East Lancashire Royal Engineers

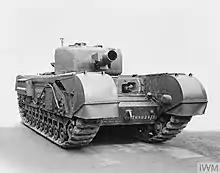
A Churchill AVRE showing the Petard demolition mortar.

When the German spring offensive opened on 21 March, 42nd (EL) Division was in GHQ Reserve, and was ordered forward on the night of 22/23 March. It rushed up without transport and took up positions near Bapaume the following night. The signal company was unable to function properly without its transport and equipment, and had to rely on its motorcycle Despatch riders. Much signal cable that was laid was wasted by the frequent movements of HQs, and casualties were heavy among signallers repairing shelled cable. The divisional RE were kept in reserve (428th Fd Co acting as escort for the divisional artillery), but after the initial enemy advance was halted on 26 March (the Battle of Bapaume), the field companies took turns acting as infantry in the line, patrolling No man's land and taking prisoners. The division then endured the 'Great Retreat', during which the field companies were continually engaged in digging and wiring successive trench positions. The division was out of the line from 7 to 15 April, and again from 6 May to 7 June, but apart from a four-day rest the sappers were at work on defence lines during this whole time.